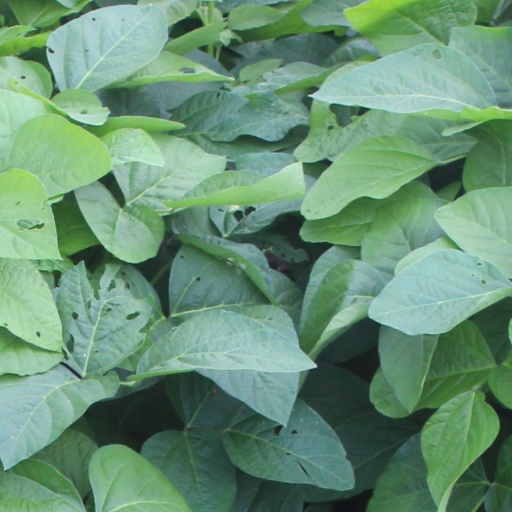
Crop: soybean